Guangzhou North–Shitan railway

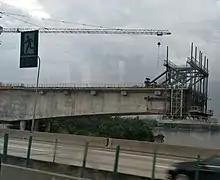
Construction of the Liuxi River Bridge

The Guangzhou North–Shitan railway or Guangshi line is a railway line for both passenger and fright services, in Guangzhou, Guangdong Province, China.